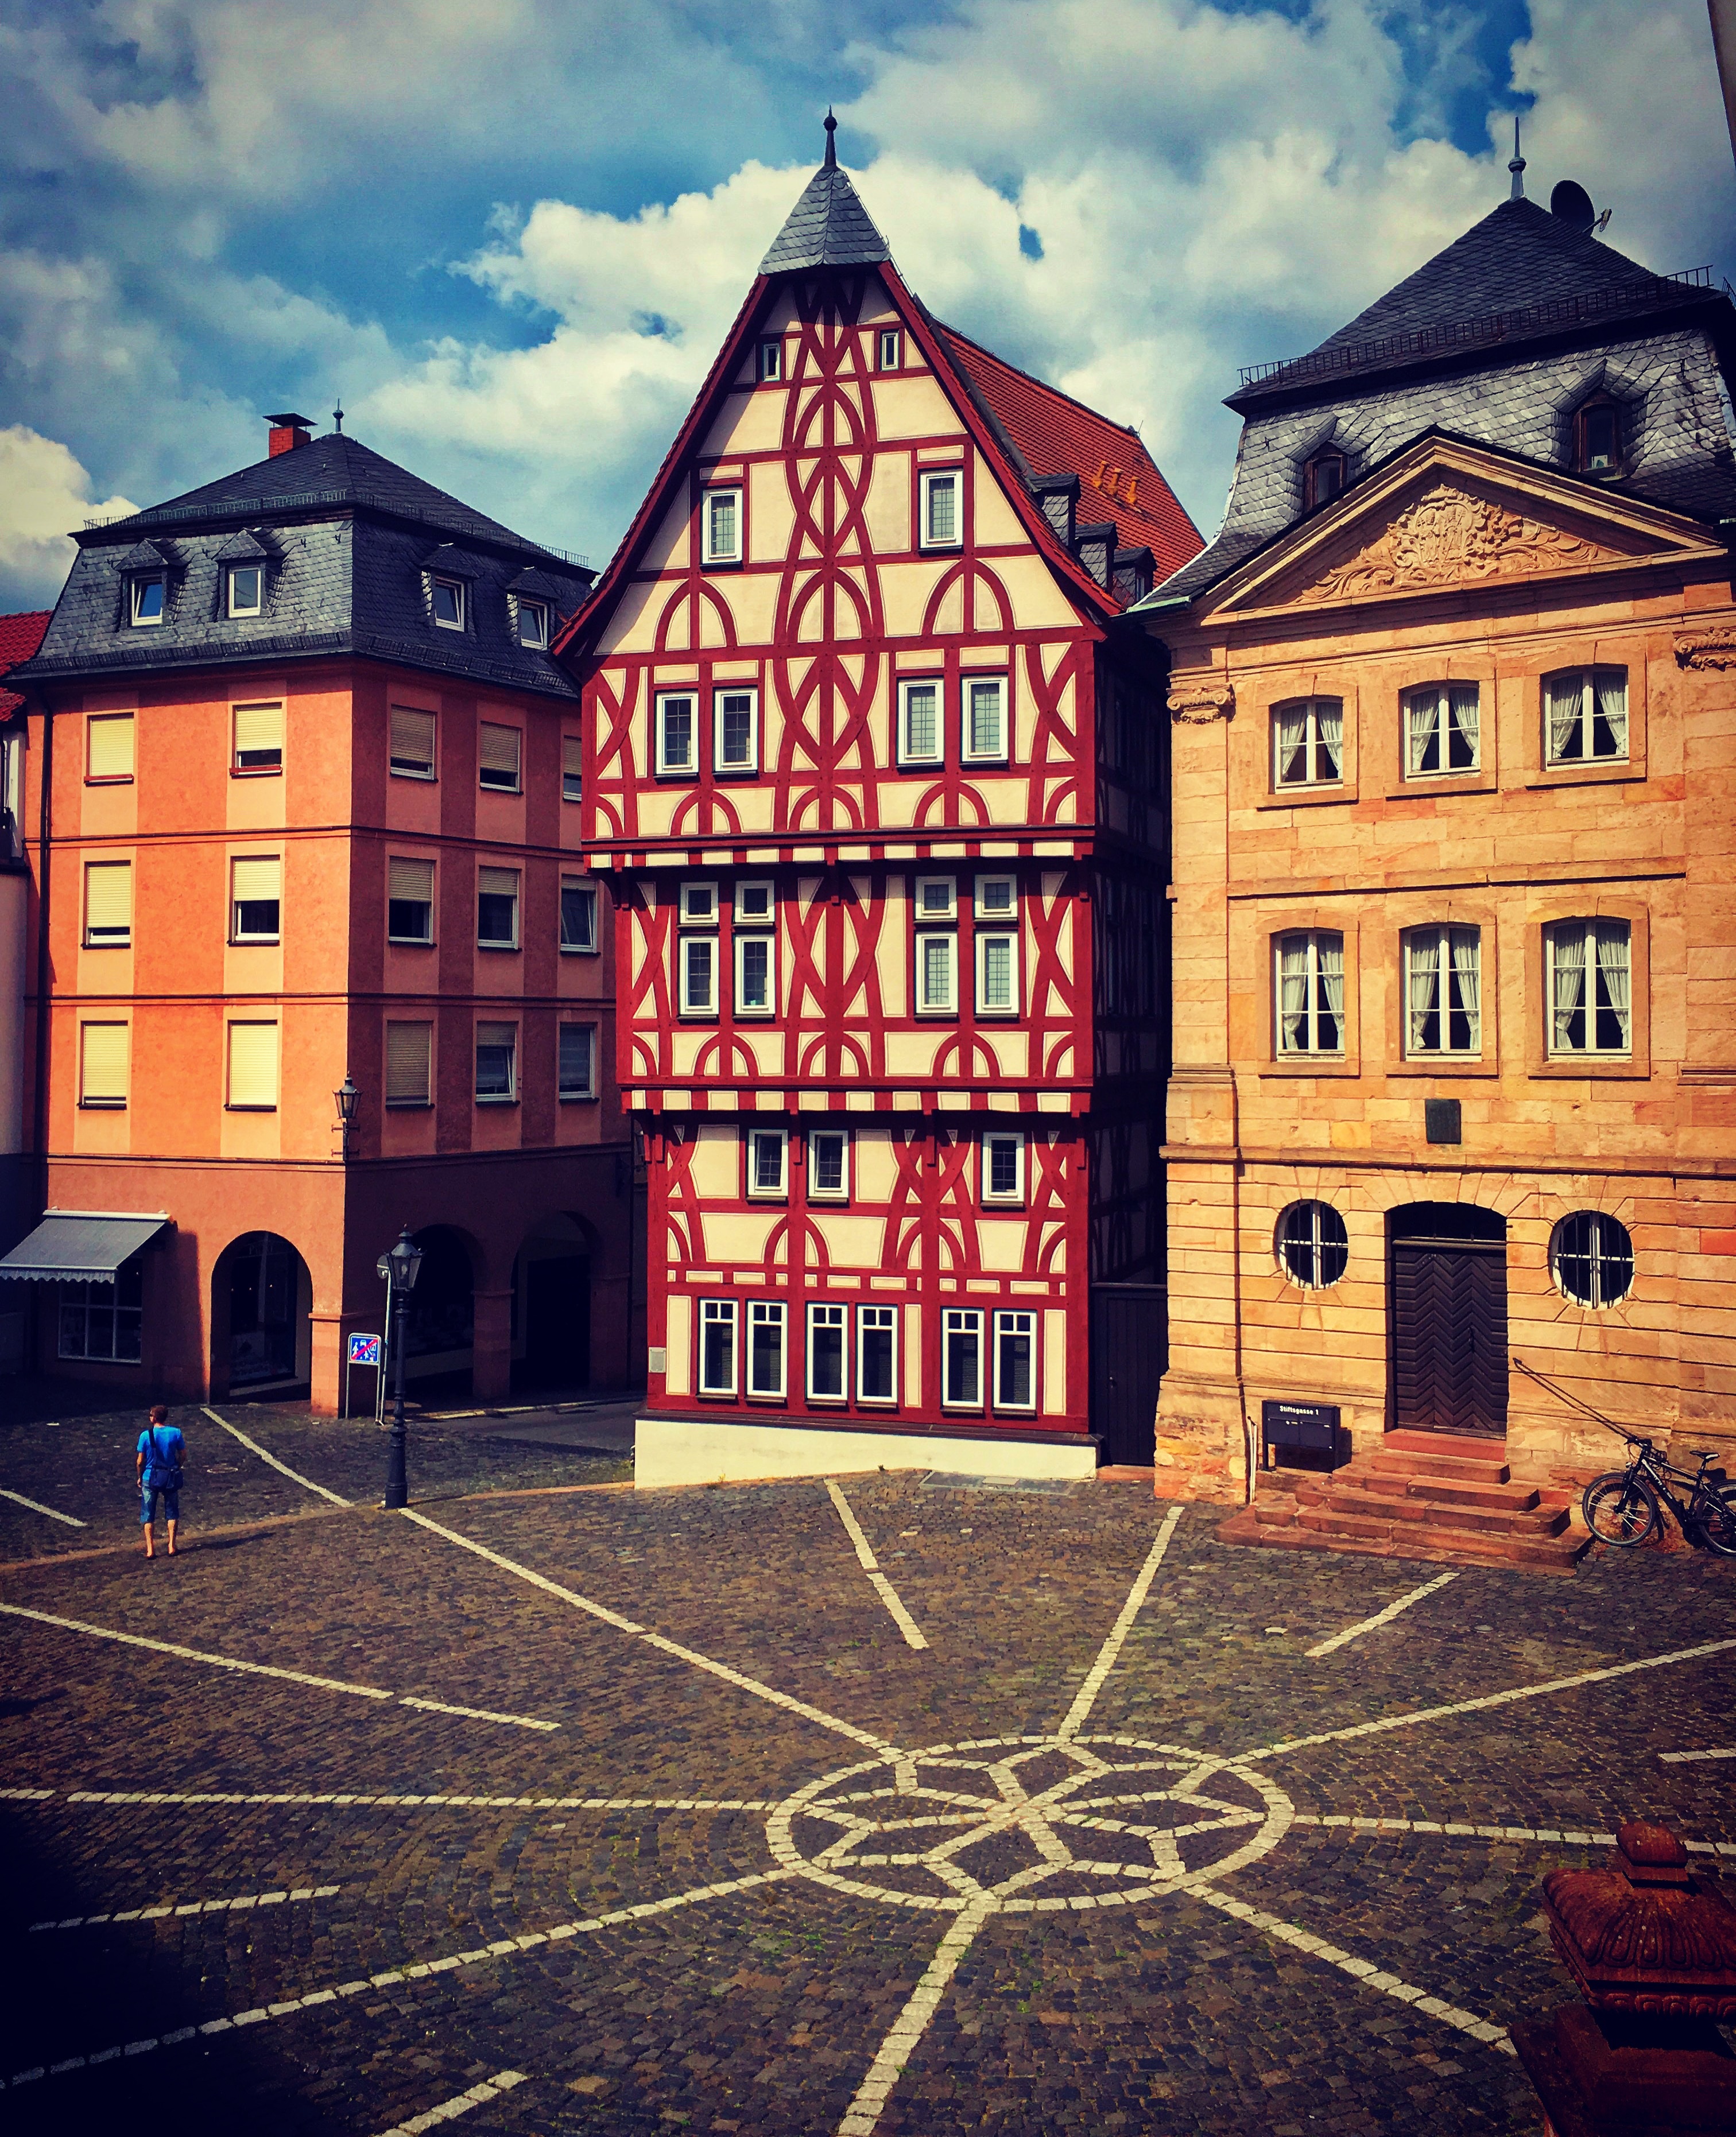
architecture, house, town, building, city, cityscape, evening, color, landmark, facade, germany, estate, aschaffenburg, urban area